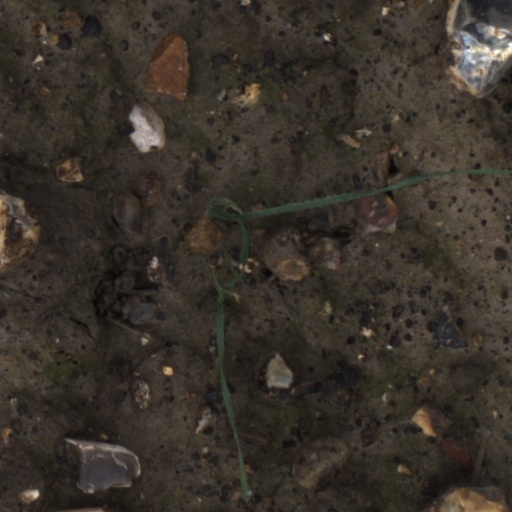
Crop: wheat